Māori King movement

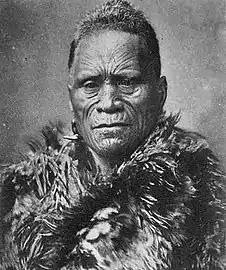
Tāwhiao, the second Māori king (1860–1894)

Several North Island candidates who were asked to put themselves forward declined; in February 1857, a few weeks after a key intertribal meeting in Taupō, Wiremu Tamihana, a chief of the Ngāti Hauā iwi in eastern Waikato, circulated a proposal to appoint as king the elderly and high-ranking Waikato chief Te Wherowhero, and a major meeting to deal with it was organised to be held at Rangiriri in April.